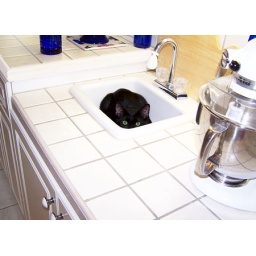
black kitten hiding in veg sink